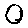
Label: 0